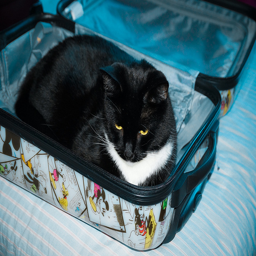
A black and white cat sits inside a suitcase on a bed.
a black and white cat in a blue bag
A cat sitting in a piece of luggage on a bed.
A black cat laying in a mickey mouse suitcase.
a black and white cat is laying in a suitcase